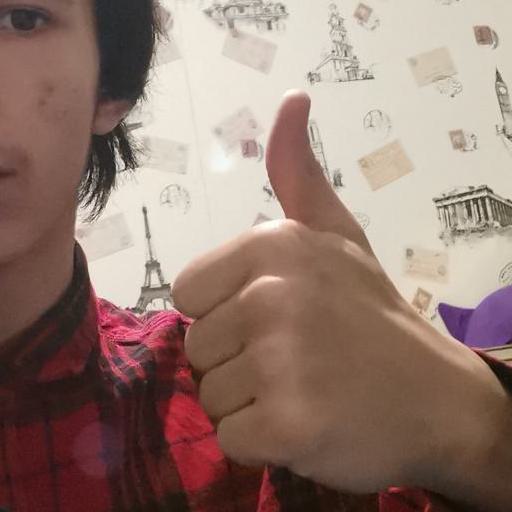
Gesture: like